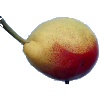
Label: Pear 2